Dave Baksh

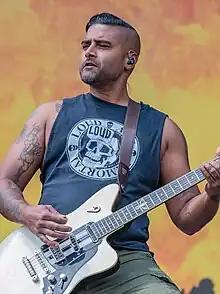
Baksh performing at Rock im Park in 2023

Dave Baksh (born July 26, 1980) also known by his stage name Dave Brownsound, is a Canadian musician best known as the lead guitarist of rock band Sum 41. Baksh quit Sum 41 in 2006 (not counting a guest appearance on stage in 2008) to pursue his own career in his heavy metal/reggae project Brown Brigade. He rejoined Sum 41 in 2015 and has released three subsequent studio albums with the band. He also played guitar for Organ Thieves, with two of his fellow Brown Brigade members and currently plays with the Canadian deathpunk four-piece Black Cat Attack. In 2019, Baksh co-founded the merchandise company Loud & Immortal.